1999 Football League Second Division play-off final

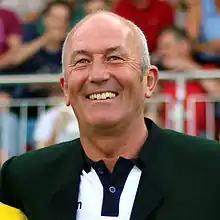
Gillingham manager Tony Pulis "(pictured in 2014)" was dismissed from his job in controversial circumstances one month after the final.

Gillingham manager Pulis was bemused by the amount of time added on by referee Halsey, stating that he "could not believe" the decision to add an additional five minutes. One month after the 1999 final, Pulis was dismissed from his job at Gillingham, amid accusations of gross misconduct on his part, a decision which led to a lengthy and acrimonious court case between Pulis and club owner Paul Scally. Scally was charged with misconduct by the Football Association (the FA), the governing body of the sport in England, after it emerged that he had placed a series of bets on the play-off final in contravention of the rules governing individuals gambling on matches in which they had a vested interest. He appeared at an FA tribunal the following year and was fined £10,000.